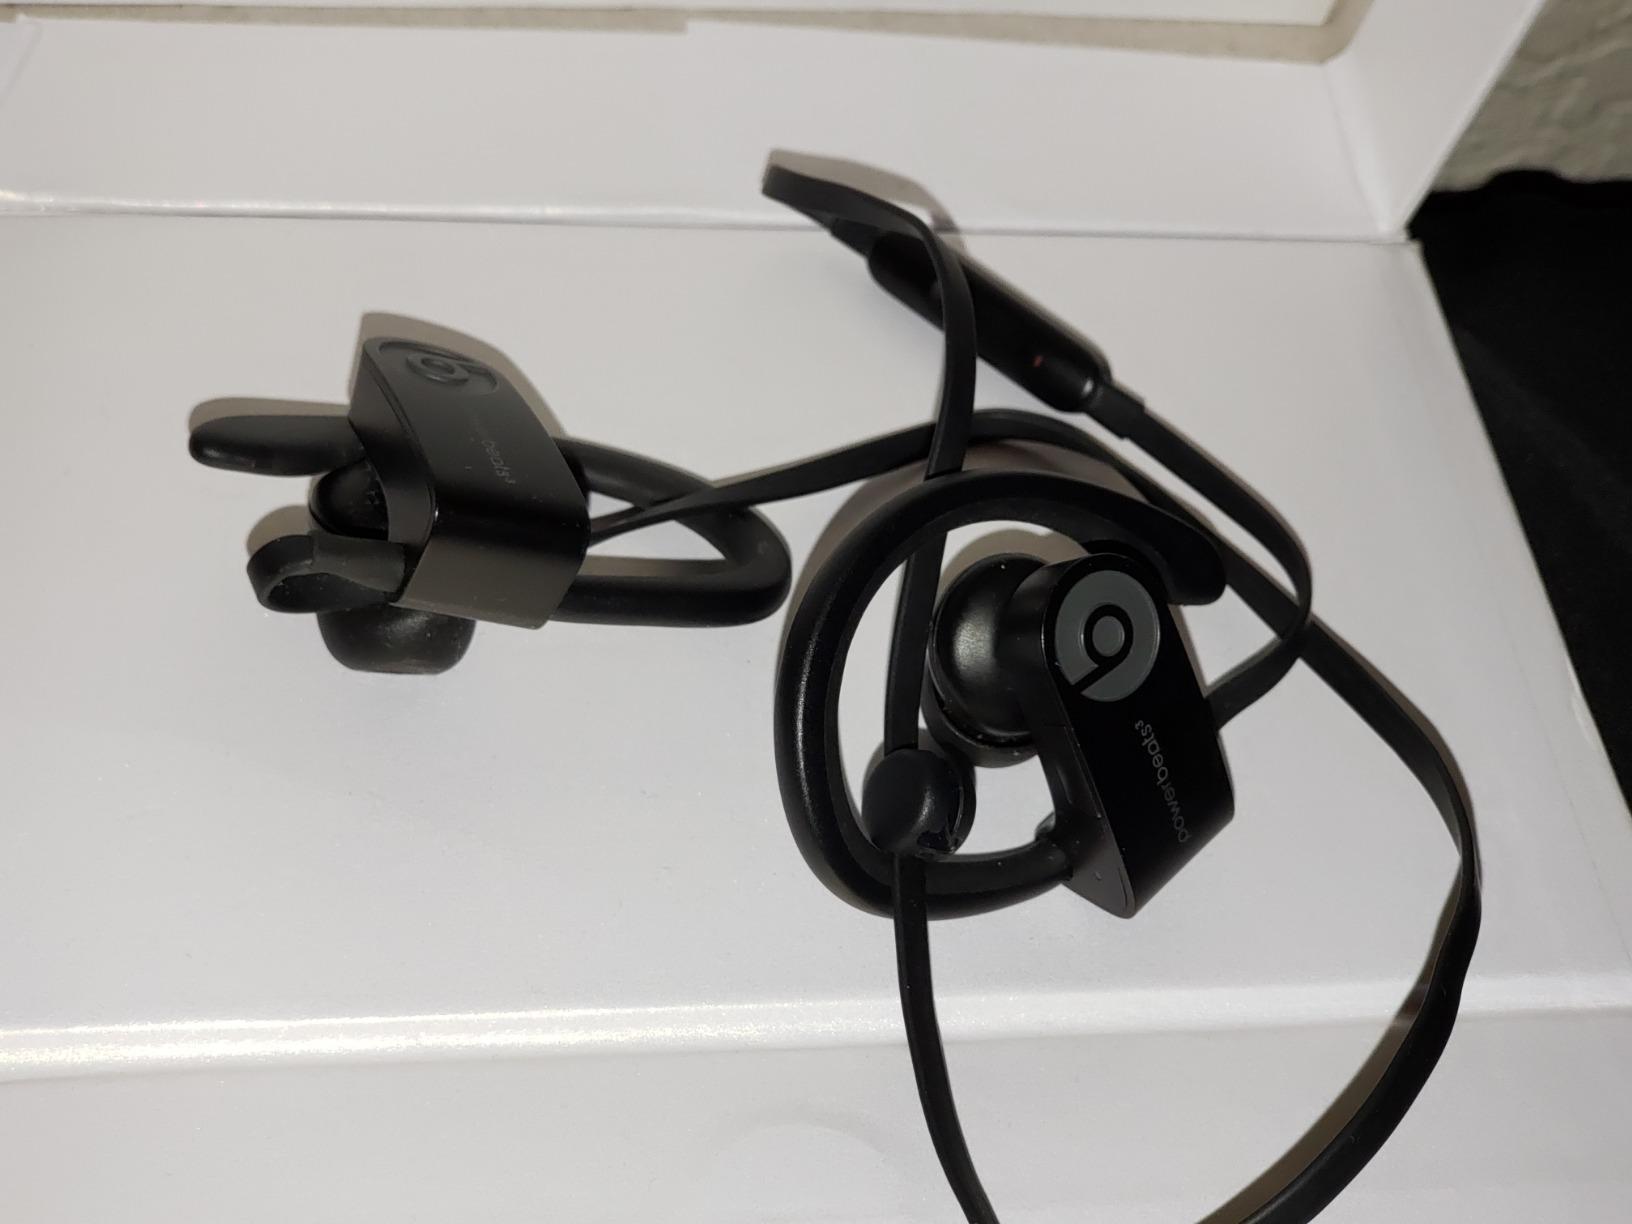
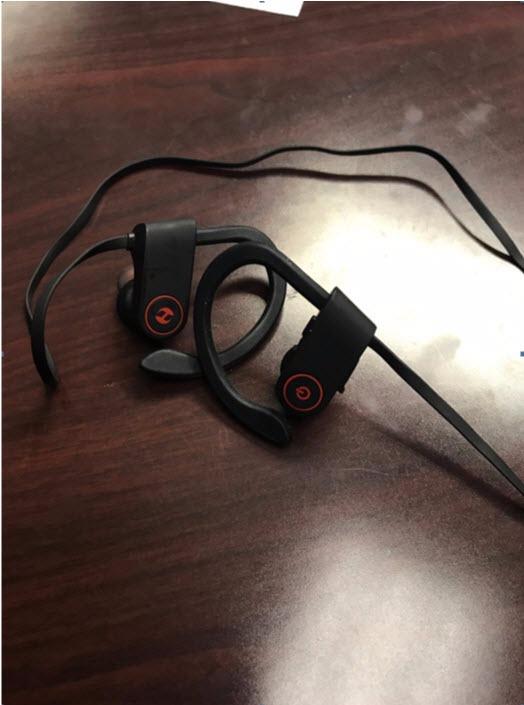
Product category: headphones
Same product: no